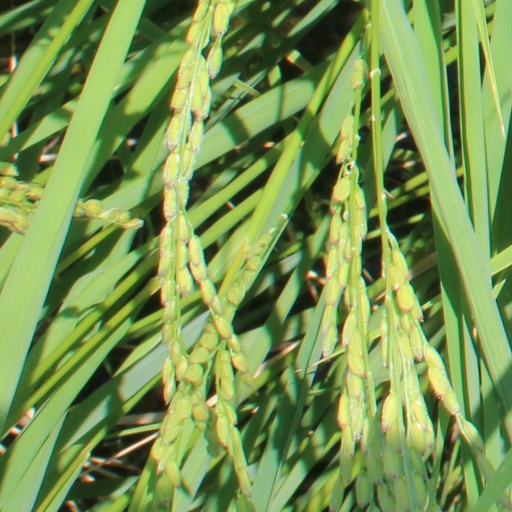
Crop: rice